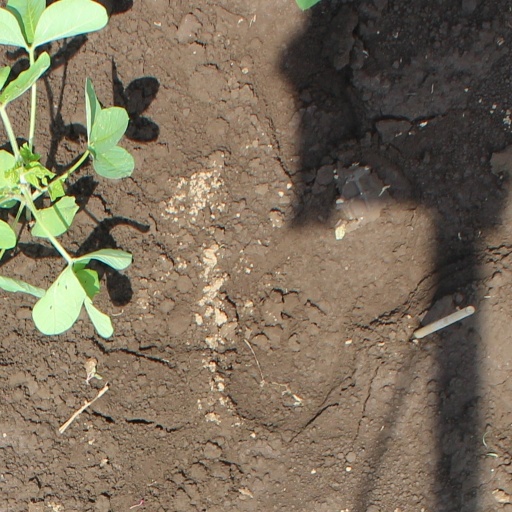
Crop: soybean